Sojeong-myeon

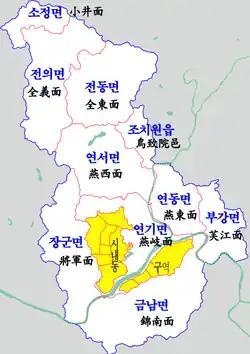
Map of Sejong City

Sojeong-myeon is a township of Sejong City, South Korea.